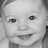
Emotion: happy